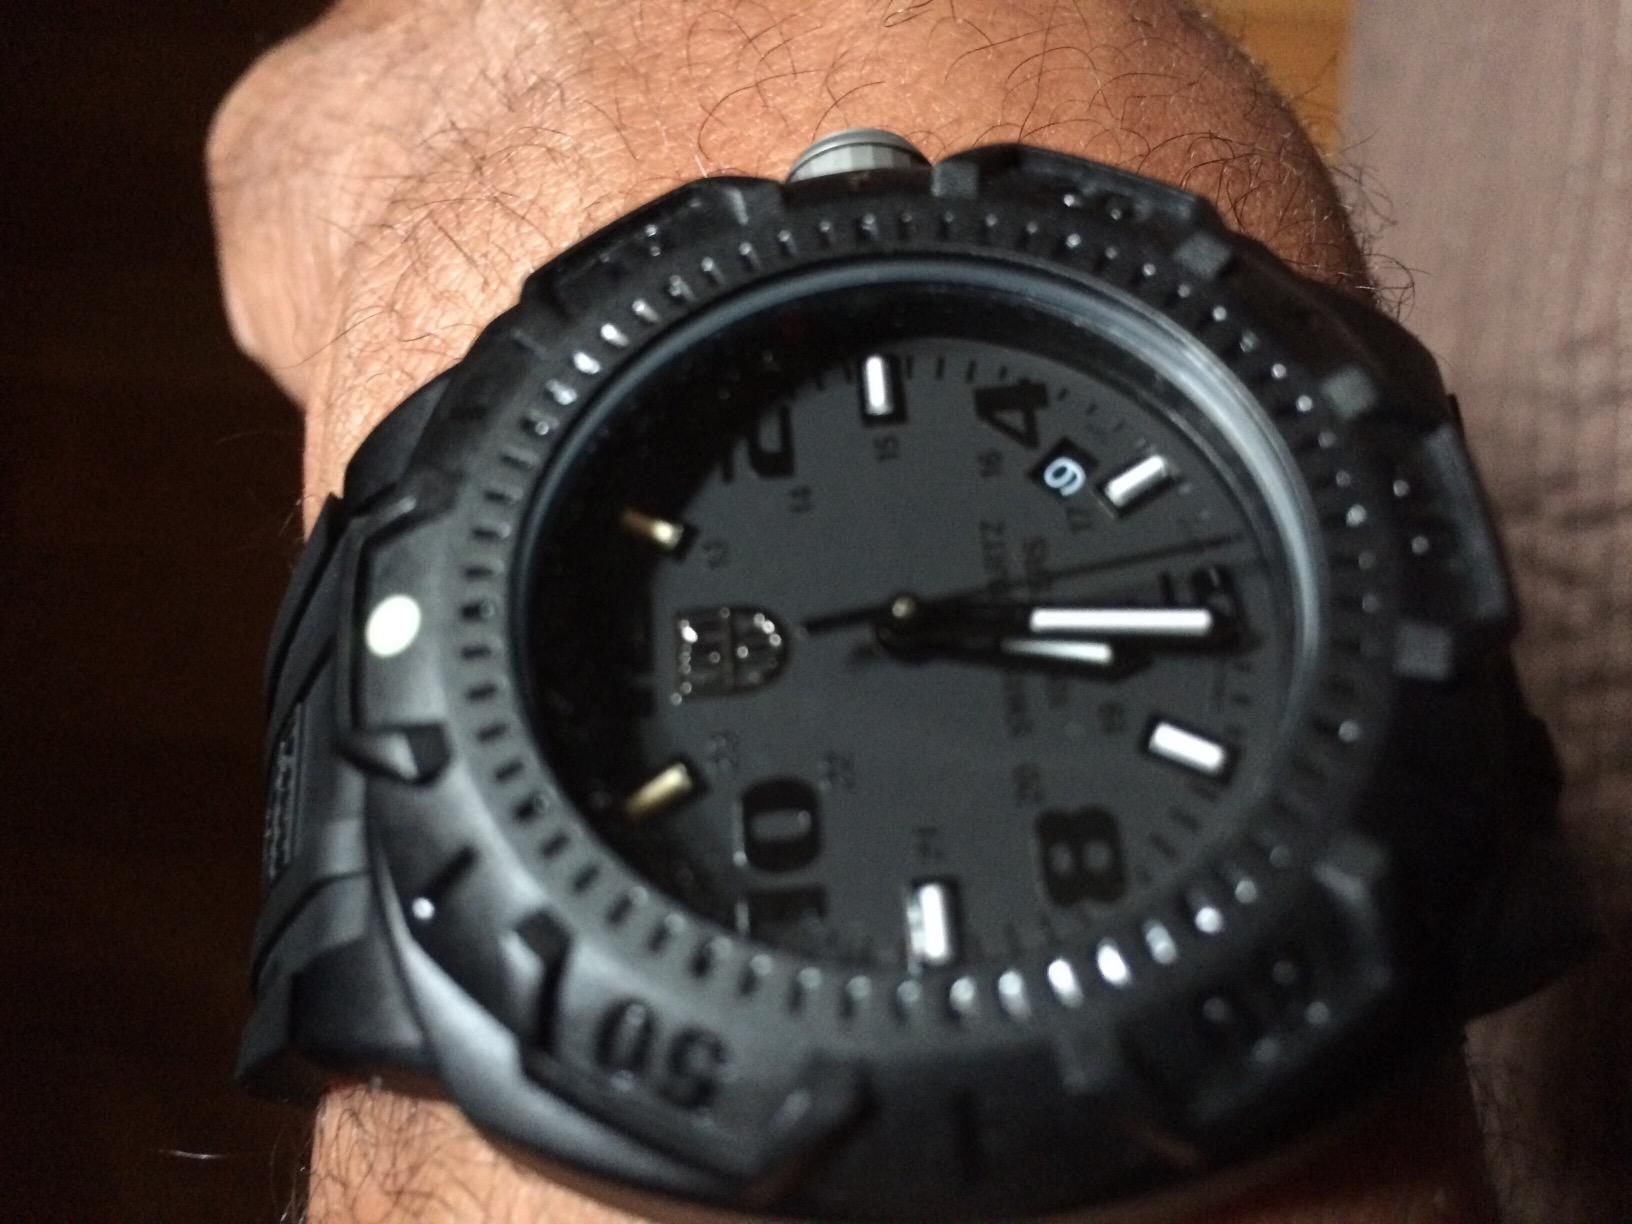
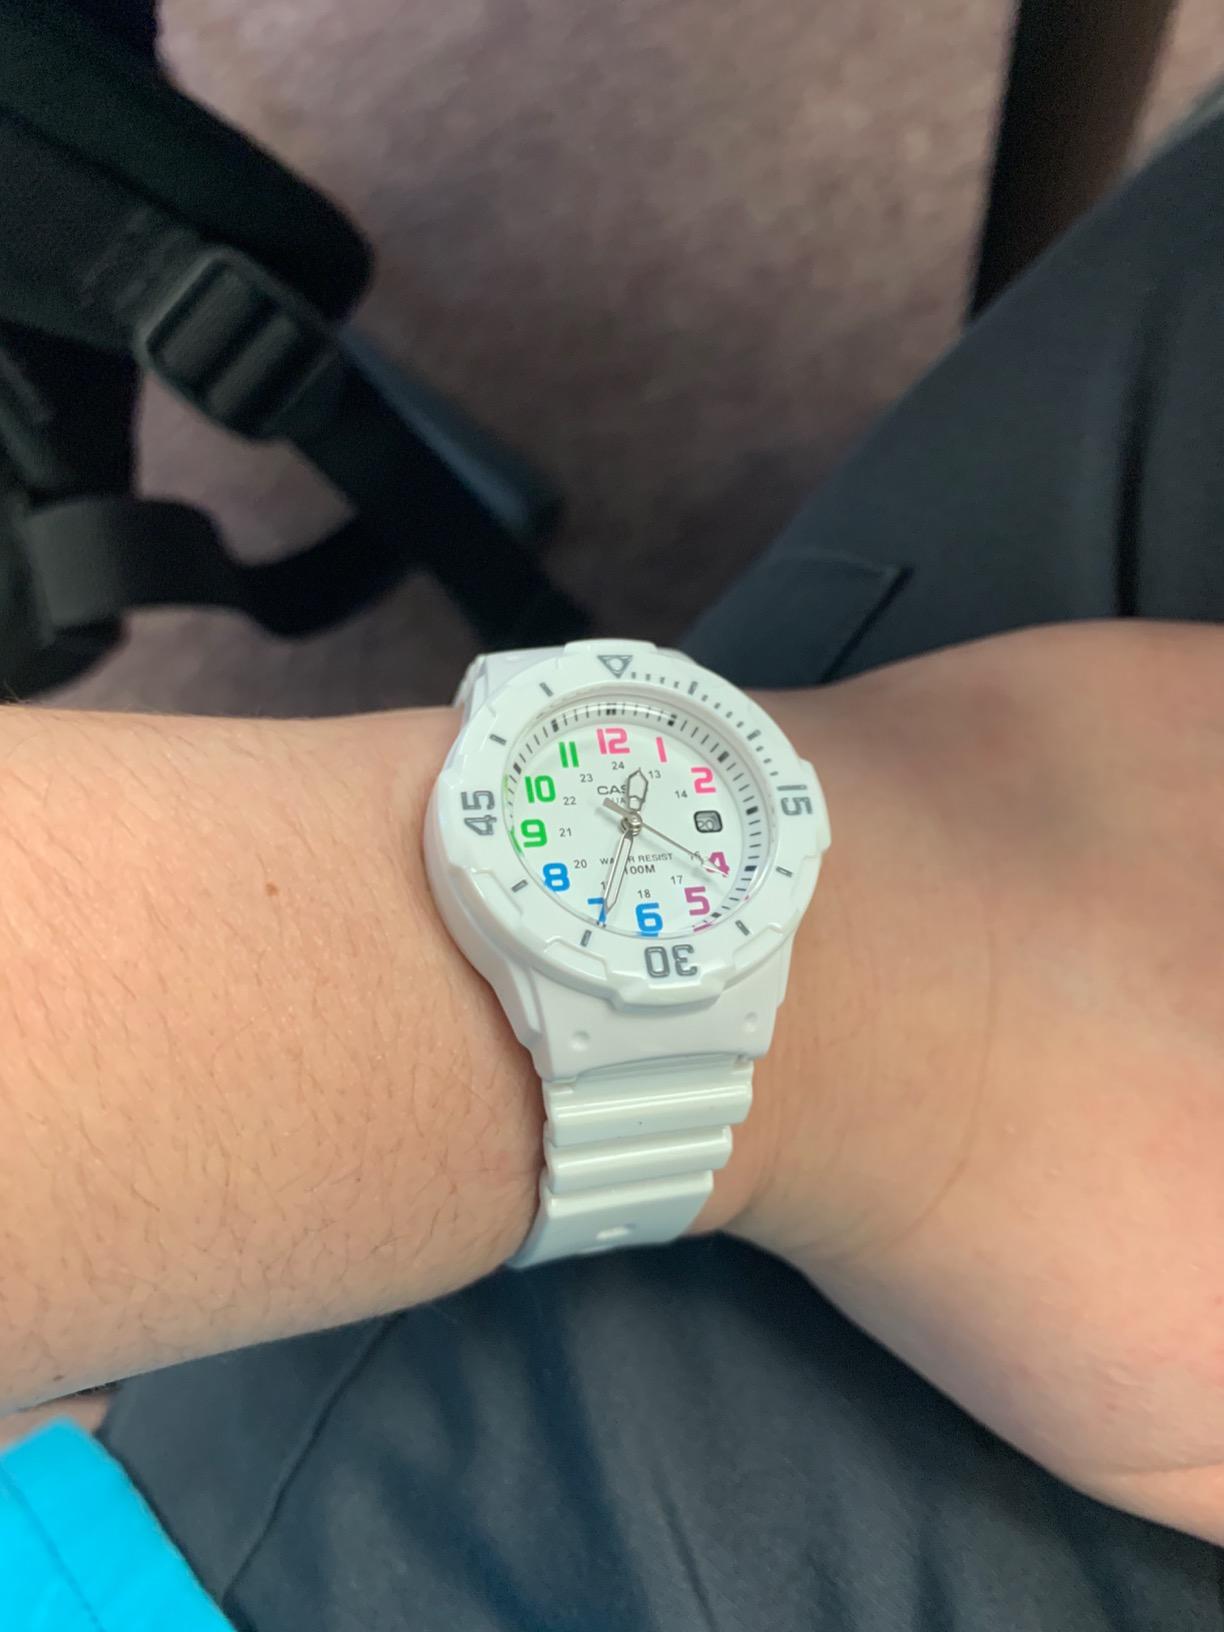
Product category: accessories_watch
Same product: no